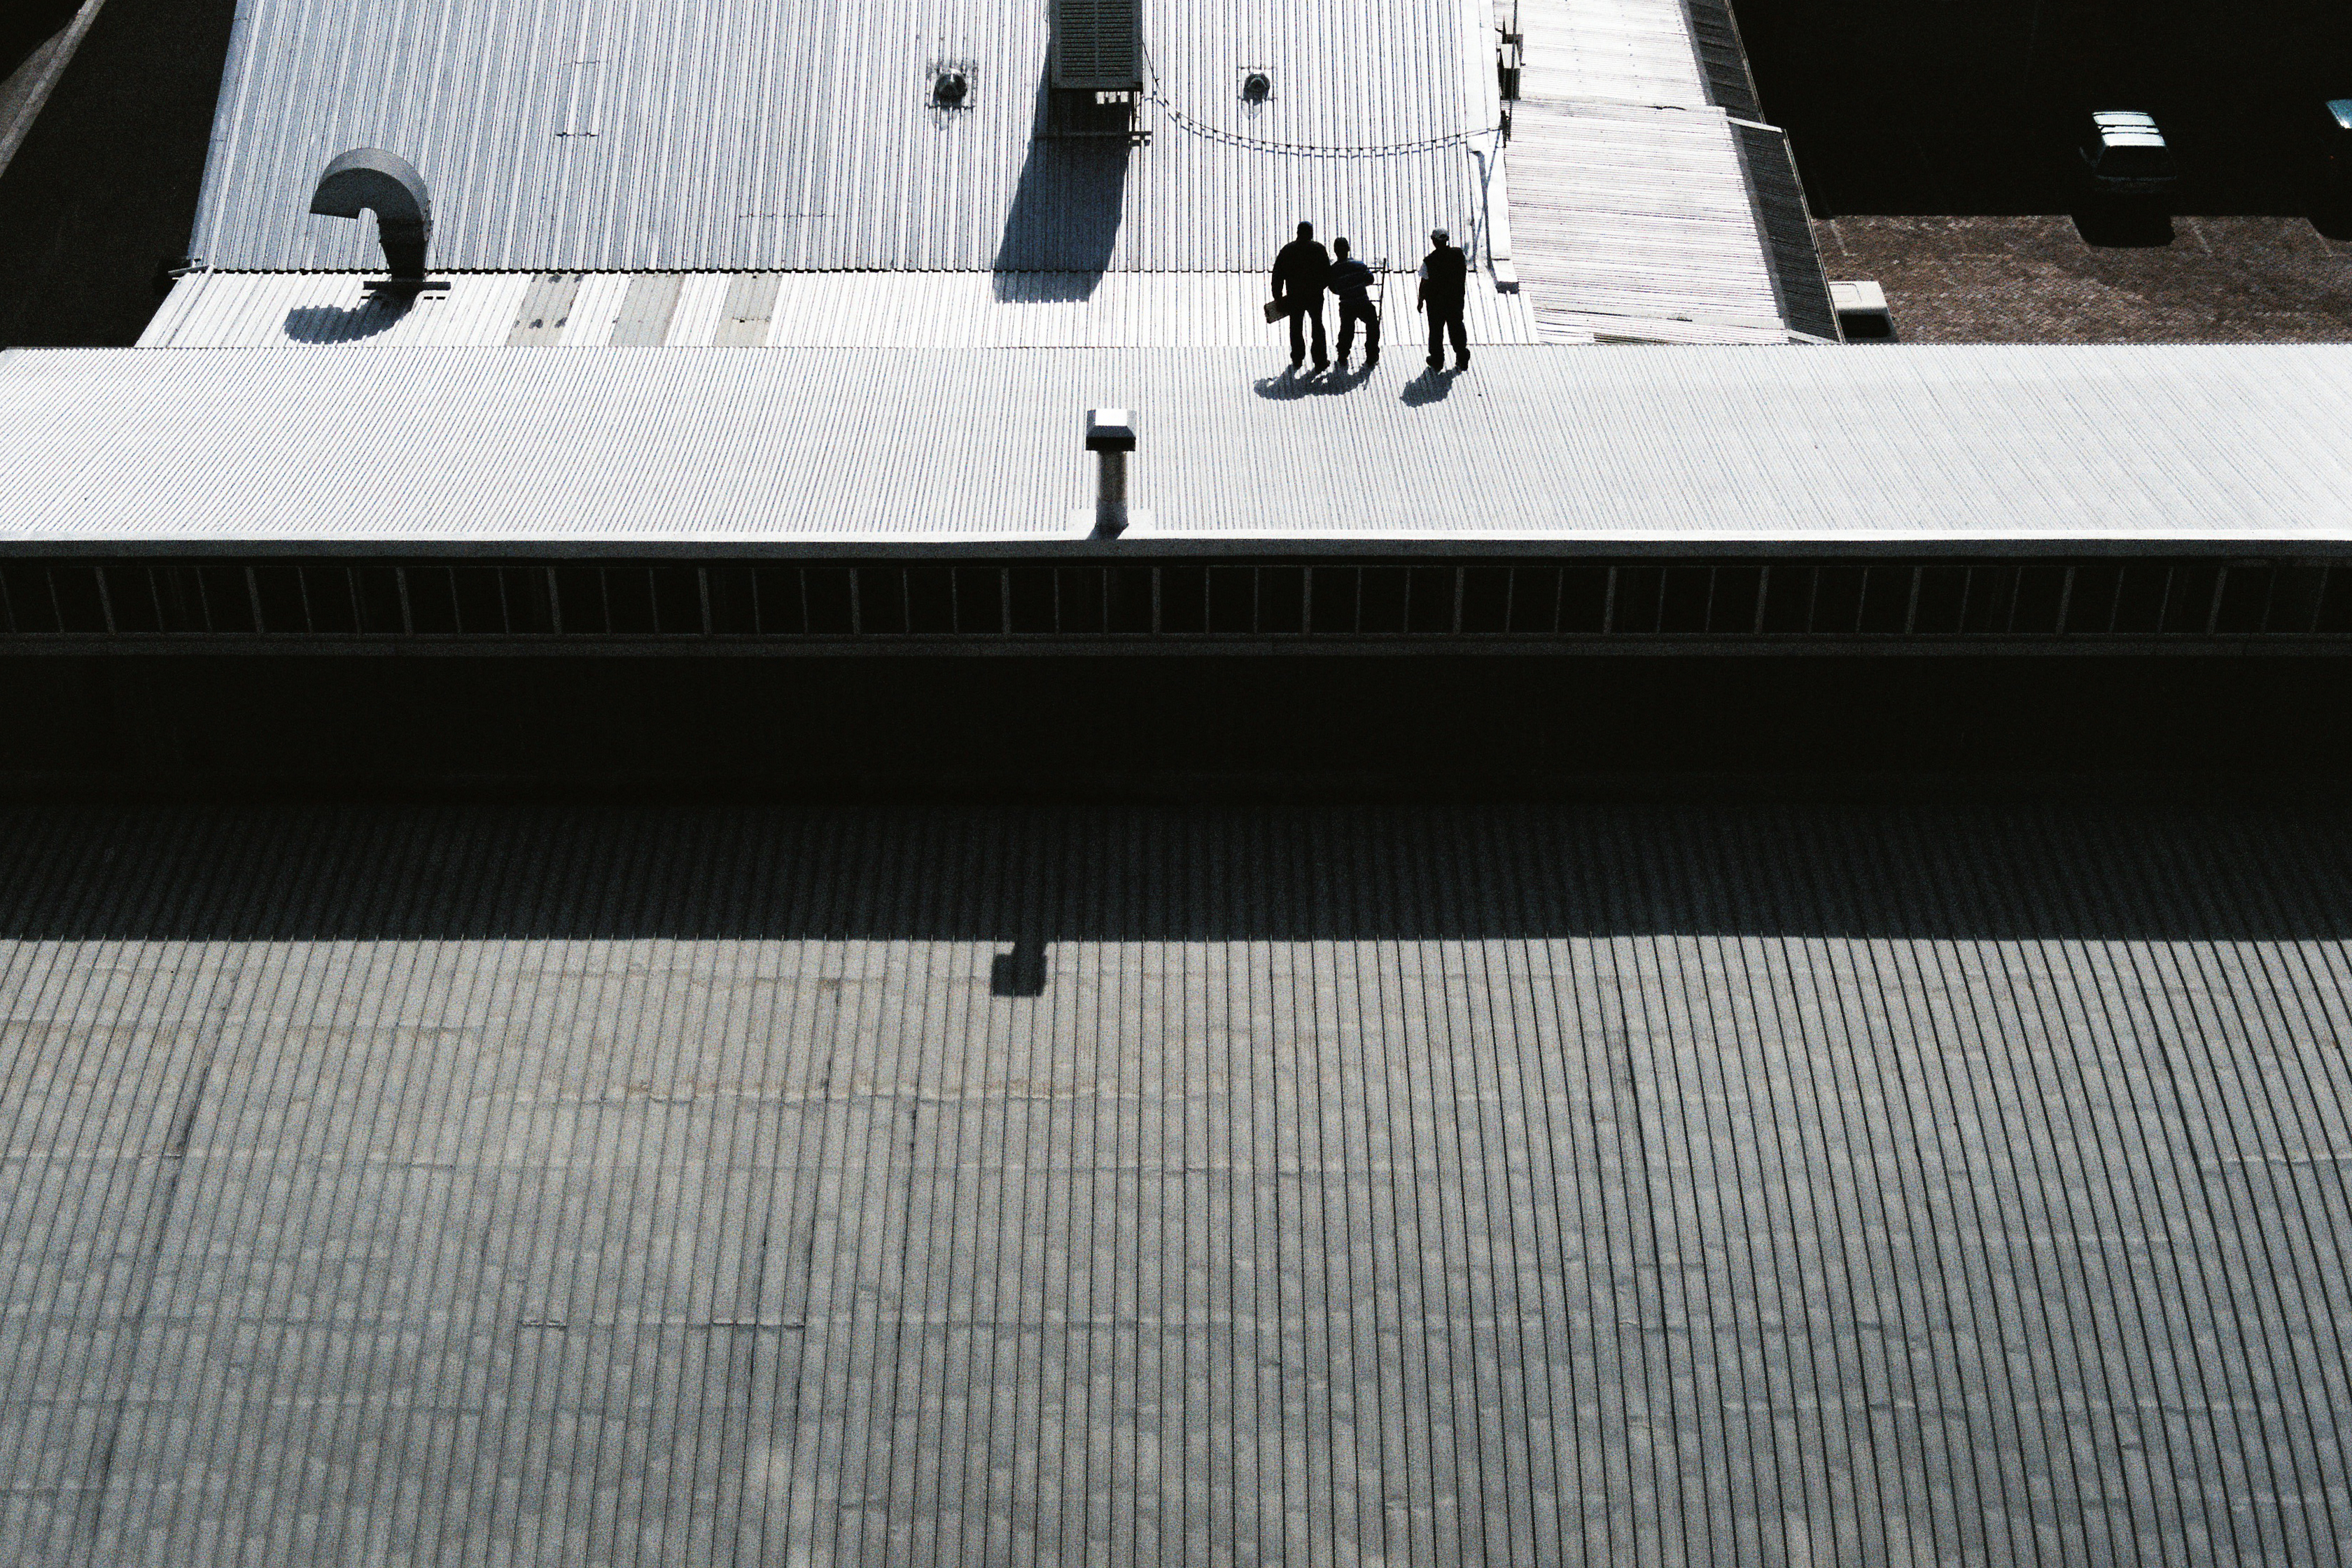
work, man, person, sun, white, floor, roof, vehicle, shadow, black, flooring, automotive exterior